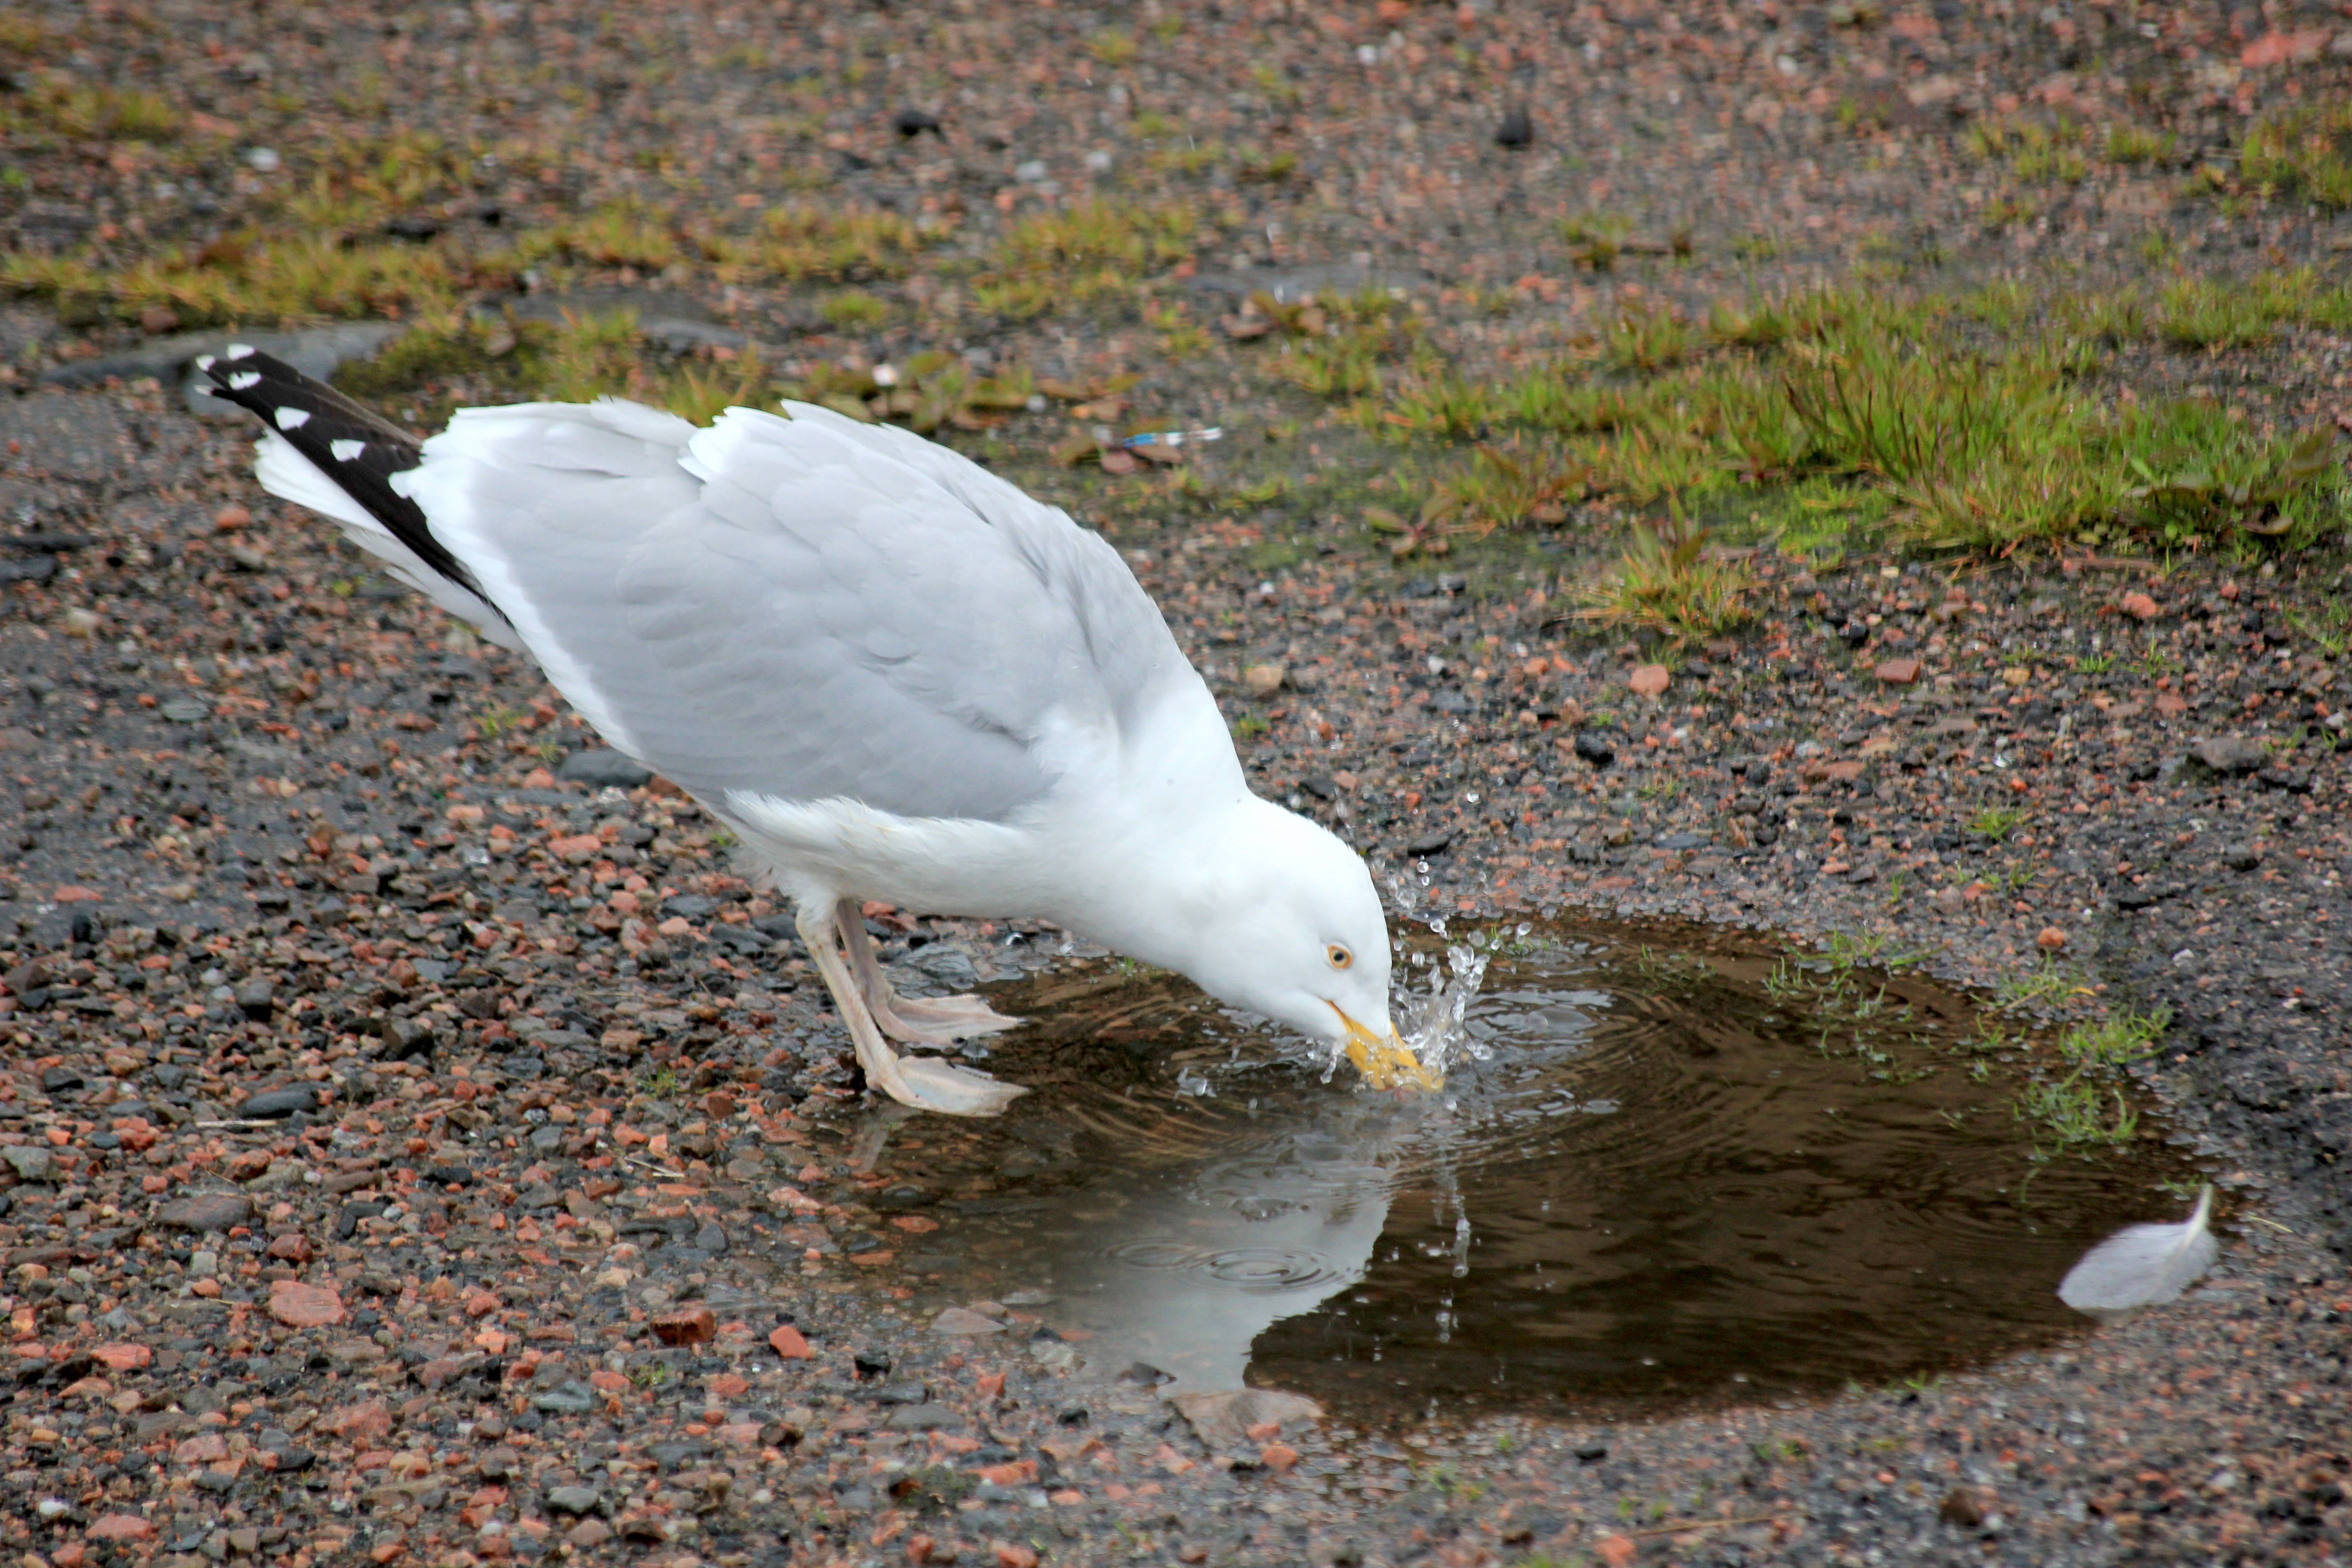
water, bird, wing, animal, seabird, seagull, wildlife, gull, beak, drink, fauna, vertebrate, water bird, seevogel, charadriiformes